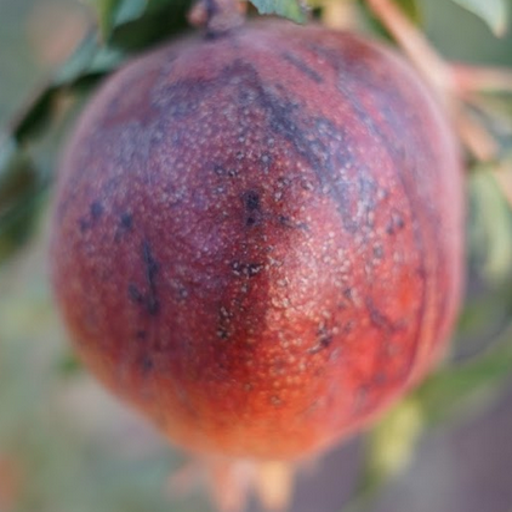
Label: Sunburn